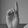
ASL letter: D